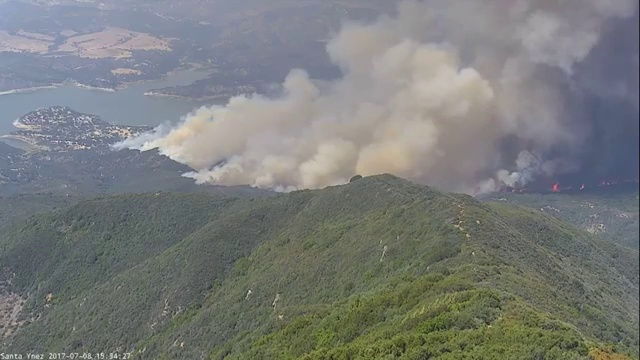
Fire: yes
Smoke: yes